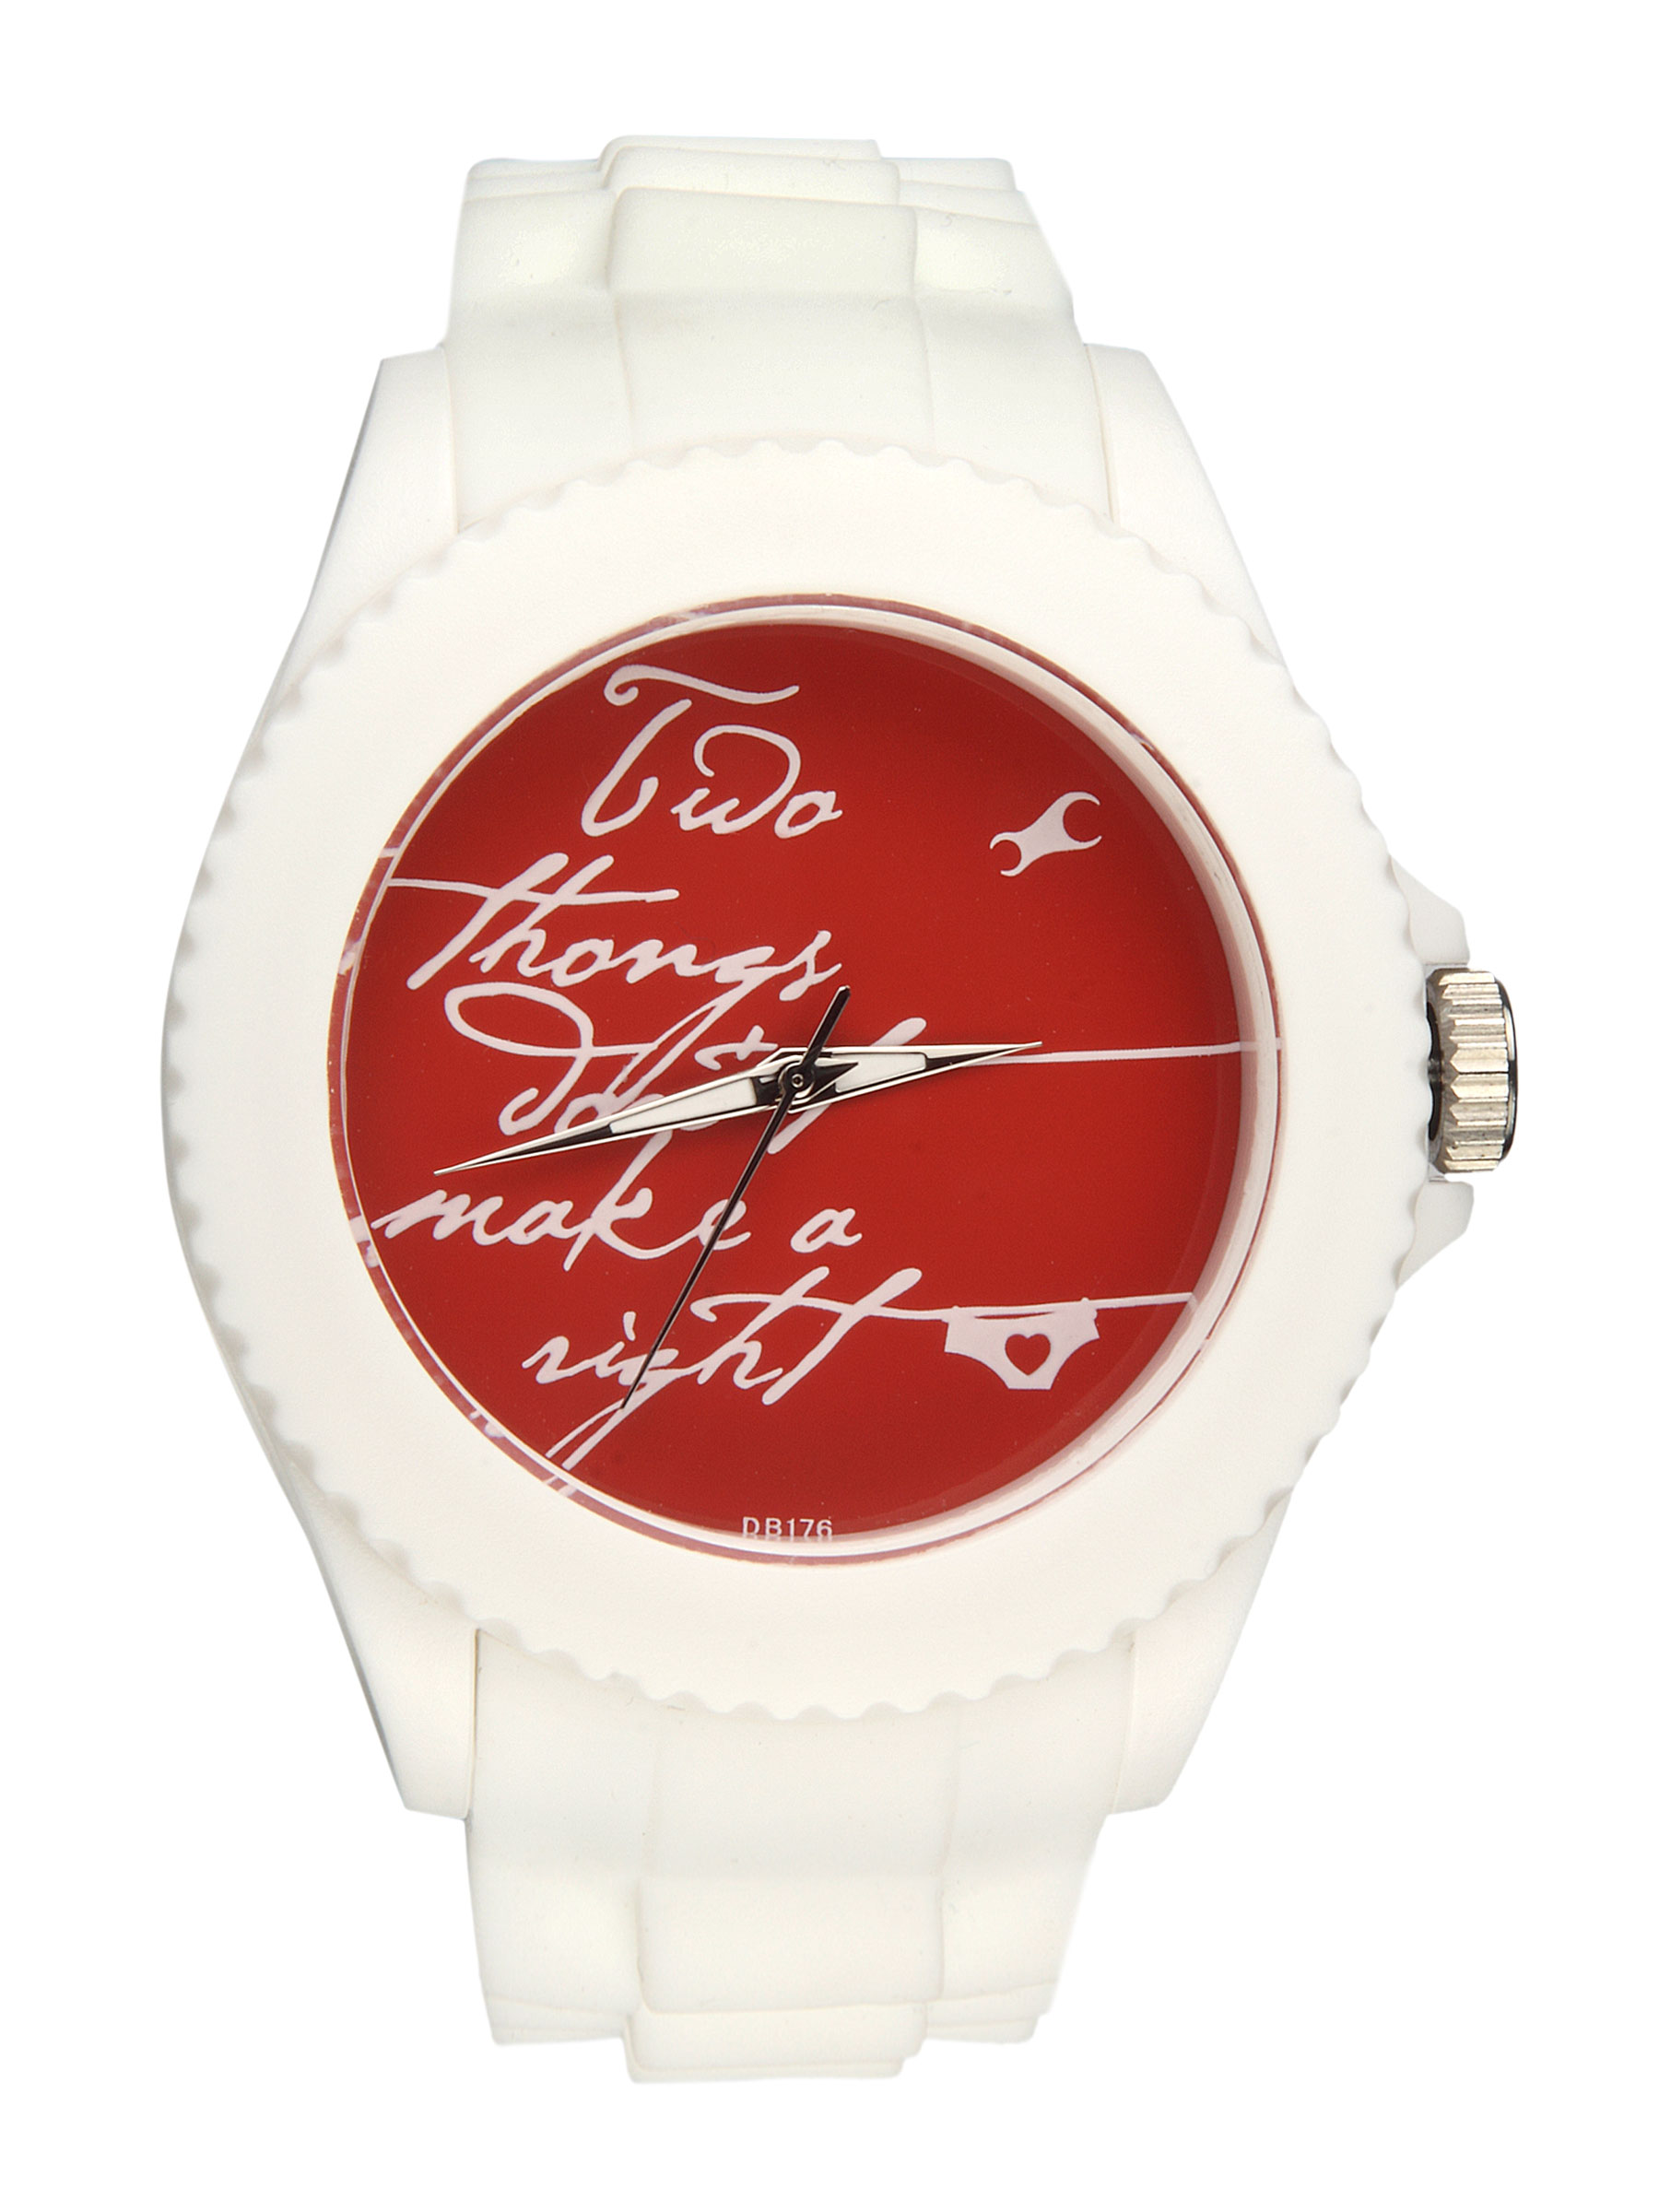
Fastrack Women White Casual Watch
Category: Accessories / Watches / Watches
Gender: Women
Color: White
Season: Winter 2016
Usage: Casual